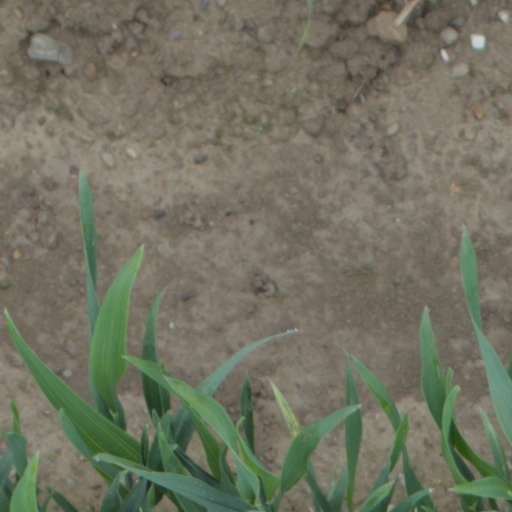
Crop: wheat